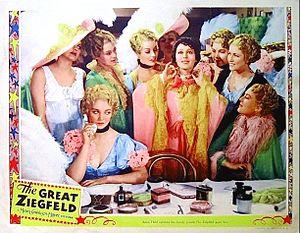
Le Grand Ziegfeld est un film américain réalisé par Robert Z. Leonard, sorti en 1936.